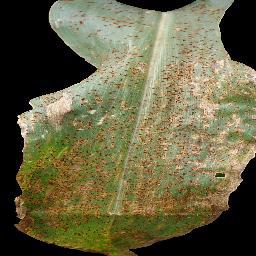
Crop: corn
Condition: (maize)_common_rust